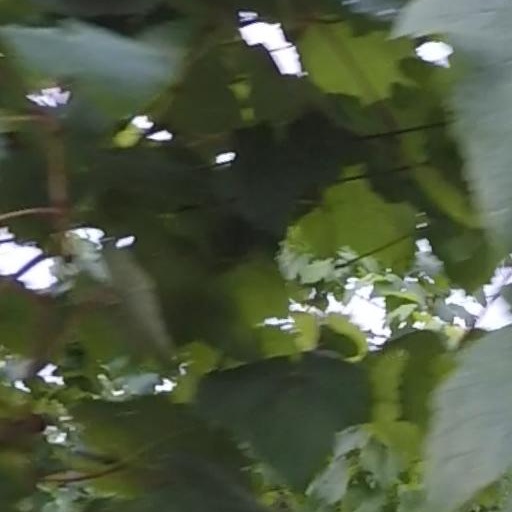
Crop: grape